History of AFC Ajax

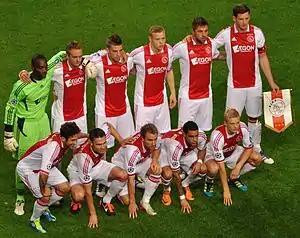
Ajax team lining up for a Champions League match against Lyon in 2011

After a period of decline, in 1977, with players like Frank Arnesen, Dick Schoenaker, Søren Lerby, Tscheu La Ling, Ruud Geels and Simon Tahamata, Tomislav Ivić coached Ajax to their first domestic championship since 1973 (Ajax had finished three successive years only as third in the Dutch league in 1974, 1975 and 1976). Ajax returned to domestic success winning five league championships after 1977 (till 1985), finishing only two times second and one time third, as well as playing seven national cup finals (till 1987), and winning four national cups, though impressive European performances were sparse till early 1986. Ajax were knocked out by Juventus in the quarter-finals of the European Cup in March 1978 and reached a European Cup semi-final in April 1980, losing to eventual winners Nottingham Forest, scoring 31 goals in the tournament, with 8 goals against. Disappointing European form between late 1980 and early 1986 saw the club failing to progress past the second round for six consecutive seasons. Johan Cruyff returned to the club in late November 1980 as advisor and in December 1981 as player, with the club producing some talented youngsters in the early- and mid-1980s, such as Wim Kieft, Frank Rijkaard, Gerald Vanenburg, Sonny Silooy, Jesper Olsen, John van 't Schip, Marco van Basten, Jan Molby, Ronald Koeman, John Bosman, Stanley Menzo, Rob de Wit, Aron Winter and Rob Witschge in sequence of their first official match for Ajax.